Clark's Harbour

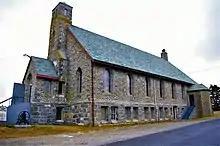

One of the more notable attractions in Clark's Harbour is the United Baptist Stone Church, which is a popular destination for visitors. It is noted primarily for its unique architecture,